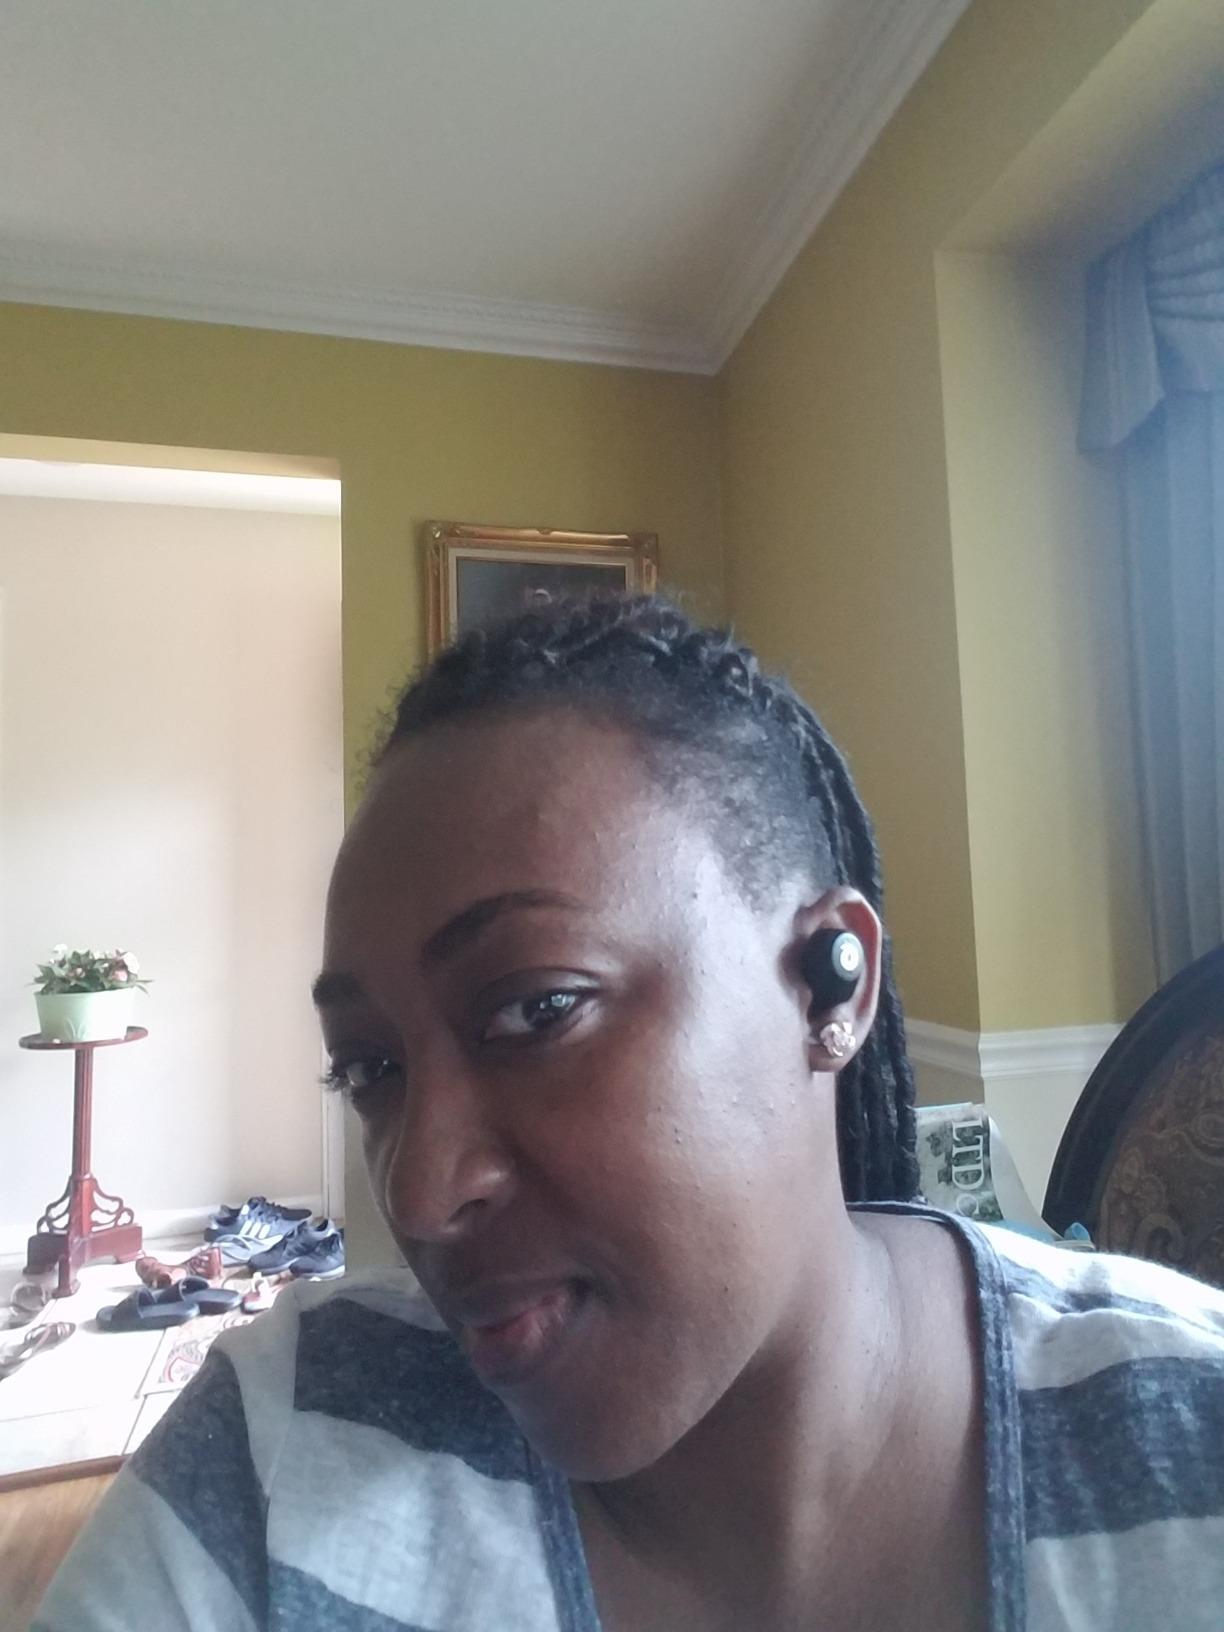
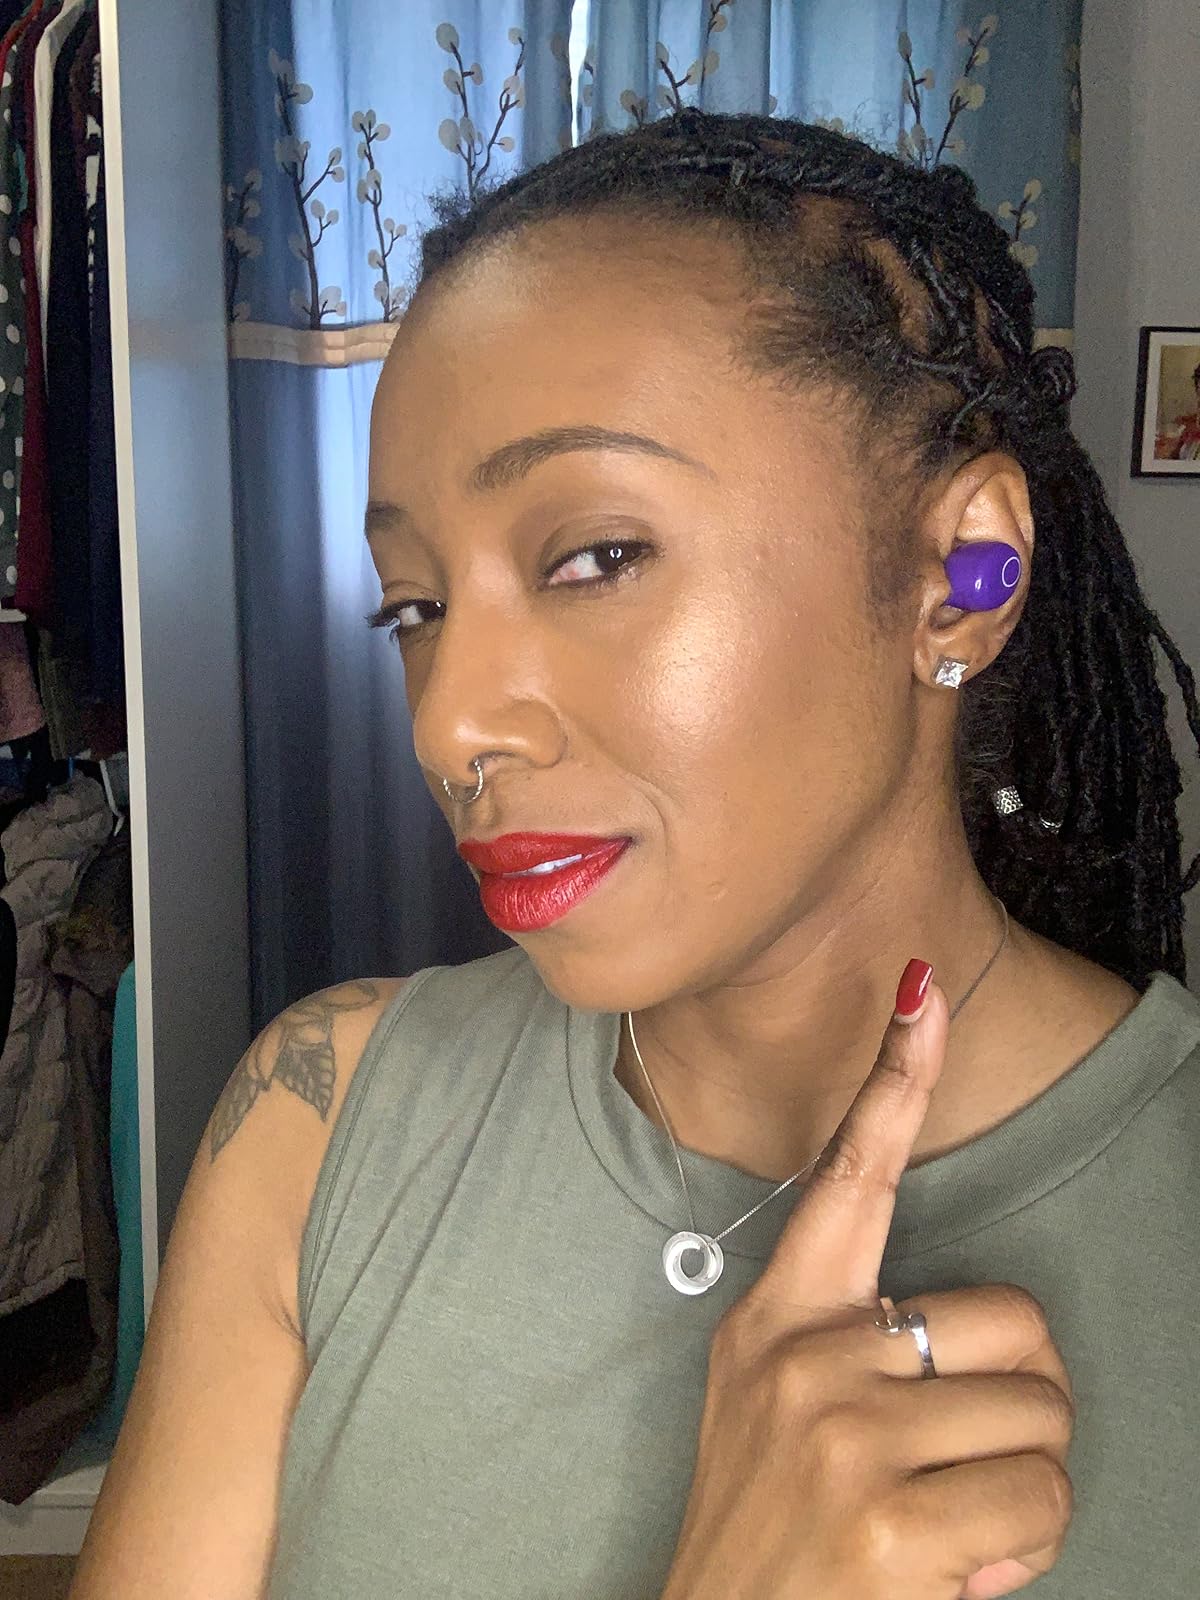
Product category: earbuds
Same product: no